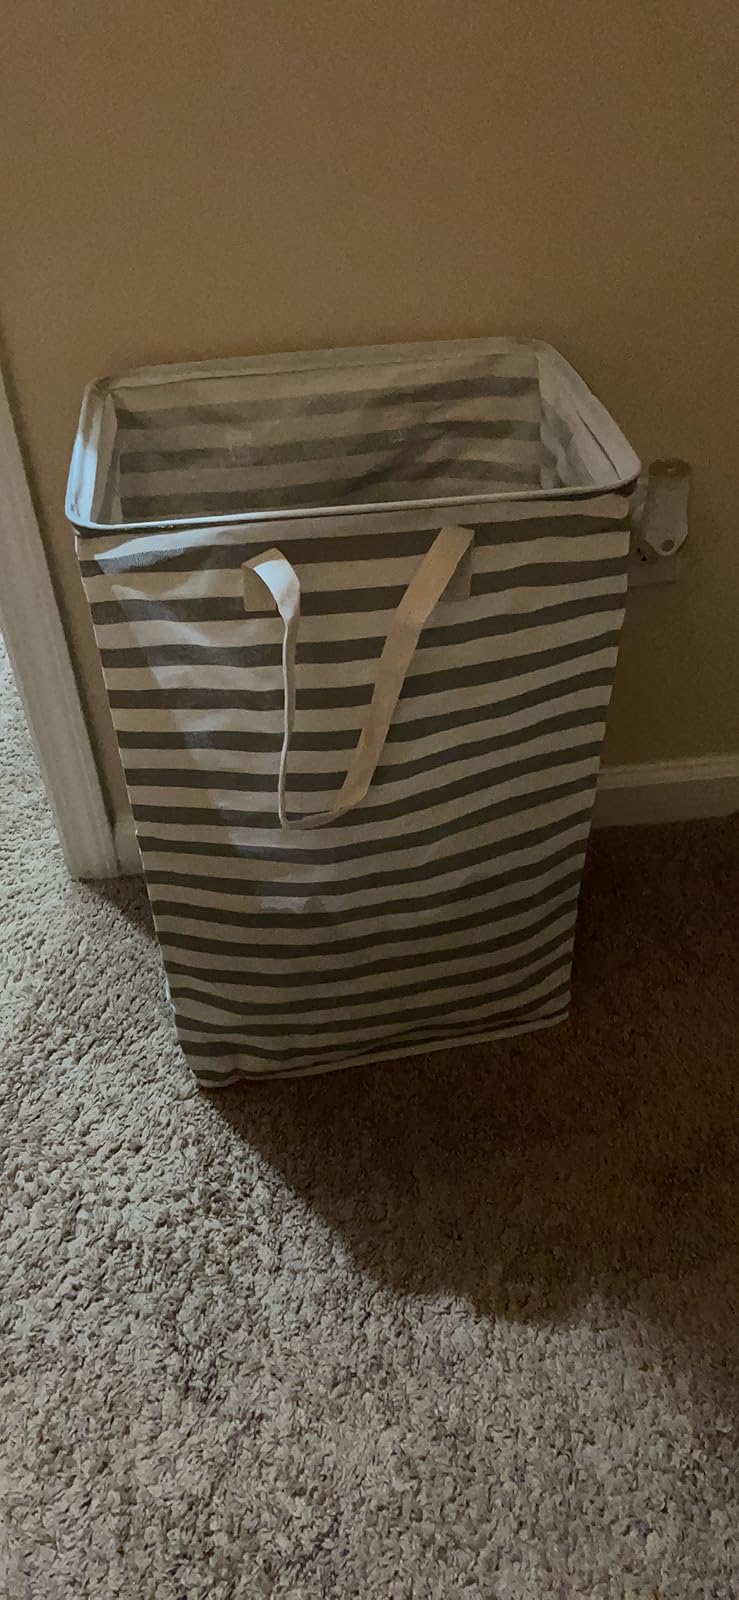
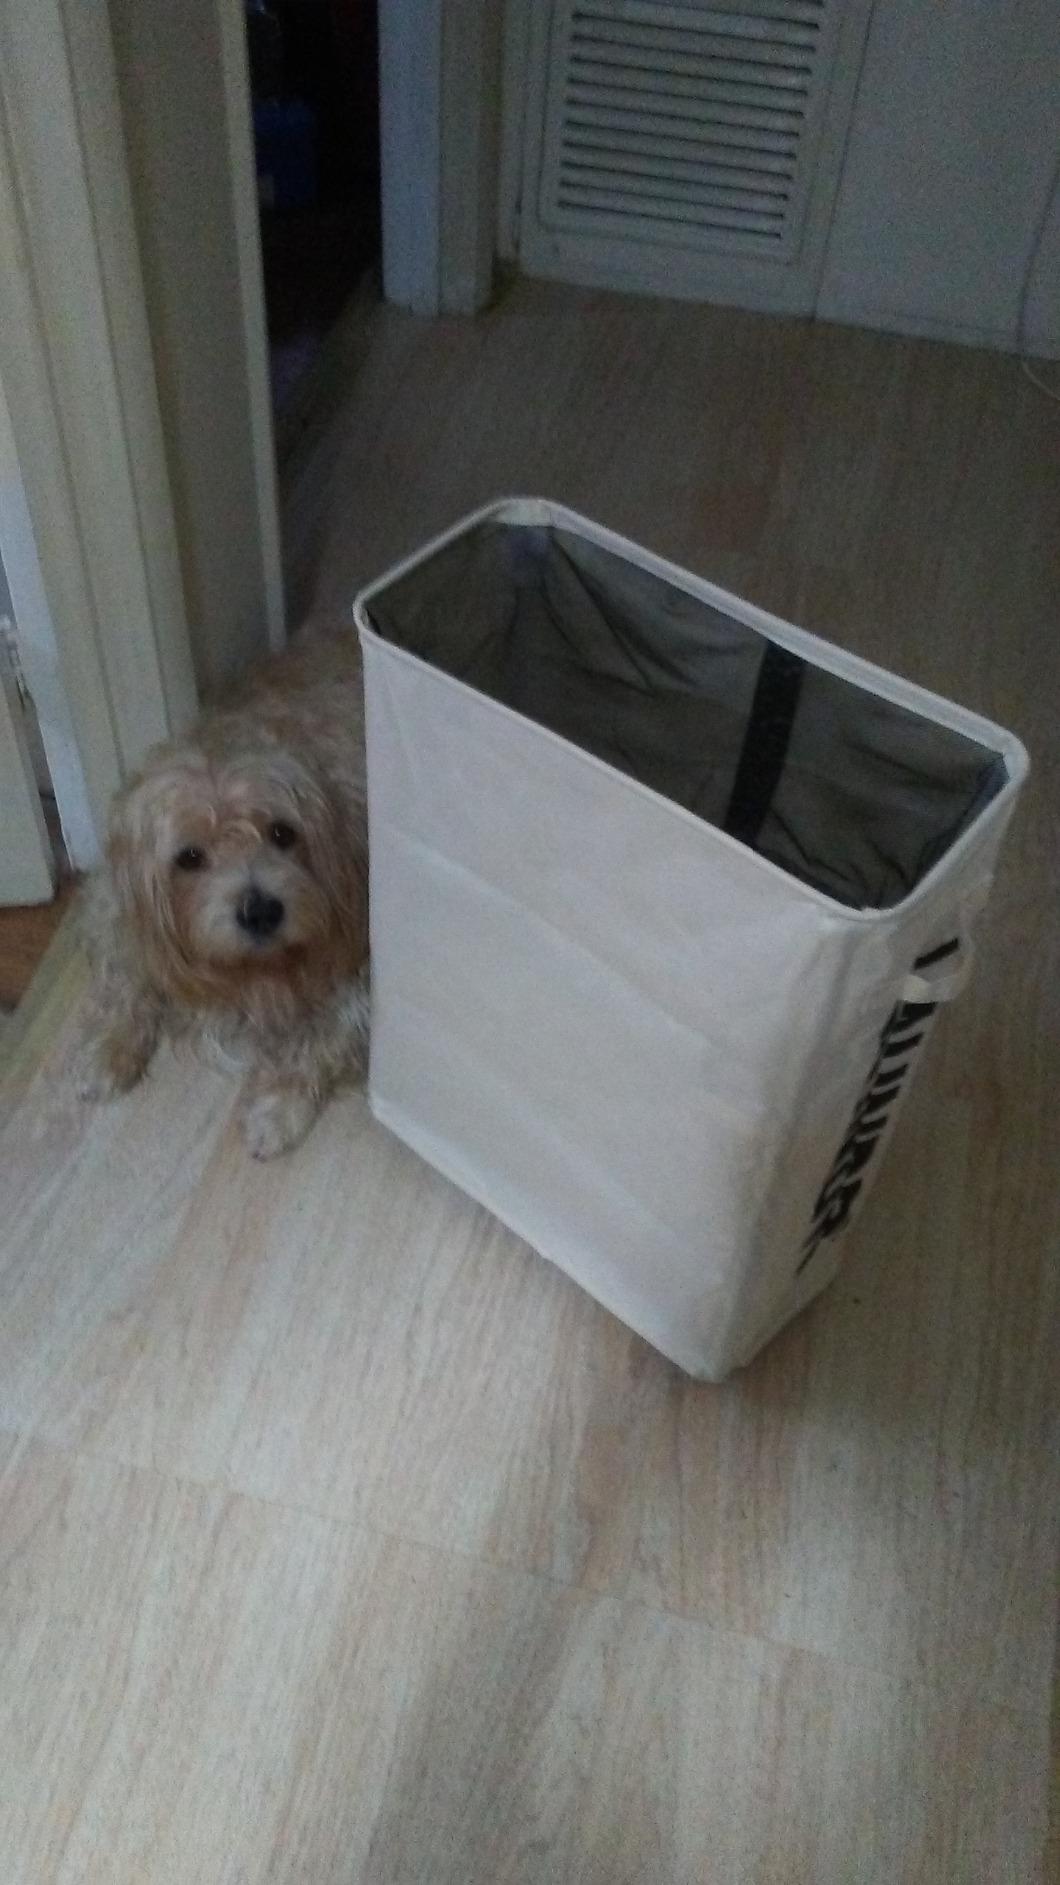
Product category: items_hamper
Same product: no